Marathi Buddhists

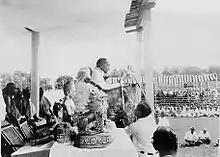
Ambedkar delivering speech during conversion, Nagpur, 14 October 1956

Almost all Marathi Buddhists belong to the Navayana tradition, a 20th-century Buddhist revival movement in India that received its most substantial impetus from B. R. Ambedkar who called for the conversion to Buddhism by rejecting the caste-based society of Hinduism. This was through a socio-religious movement and the term "Navayana" was used to "simplify the present cultural complexities" in other sects of Buddhism. Overall this wasn't a completely new sect culturally and ritually as it borrows most of its traditions from Theravada sect of Sri Lanka.